Kinner House

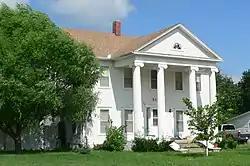
The house in 2010

The Kinner House is a historic house in Holdrege, Nebraska. It was built in 1903 for the Tibbals family, including Francis M. Kinner who was married to one of the Kibbals' daughters, and was designed in the Classical Revival style, with "ionic columns, decorative door surround and the symmetrical facade." It has been listed on the National Register of Historic Places since April 14, 2004.